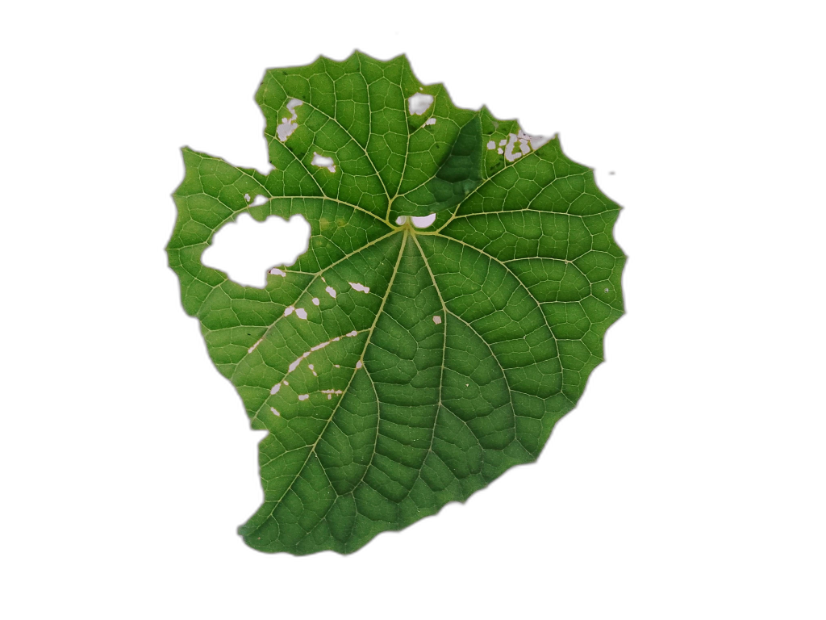
Crop: Zucchini
Label: Angular_Leaf_Spot